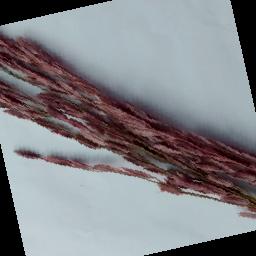
Label: Rice___Neck_Blast